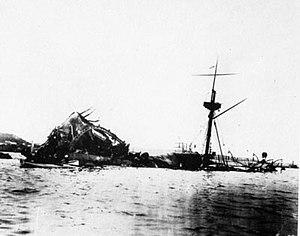
La Restauration bourbonienne en Espagne désigne la période historique qui suit le pronunciamiento du général Arsenio Martínez Campos de 1874, qui marque la fin de la Première République espagnole et rétablit la dynastie bourbonne en la personne d'Alphonse XII, fils d'Isabelle II. Elle prend fin avec la proclamation de la Seconde République le 14 avril 1931.
La guerre hispano-américaine, souvent désignée en Espagne sous le nom de désastre de 1898, est un conflit armé qui se déroula d'avril à août 1898 entre les États-Unis d'Amérique et l'Espagne, et qui eut pour conséquence la confirmation de l'indépendance de Cuba jusqu'en 1901, et la prise de contrôle d'anciennes colonies espagnoles dans les Caraïbes et l'océan Pacifique par les États-Unis d'Amérique.